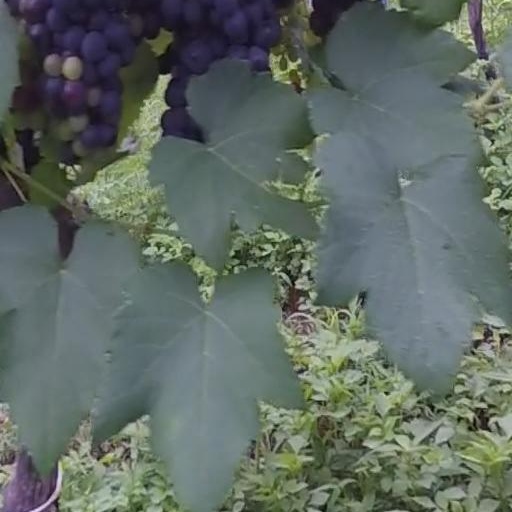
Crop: grape